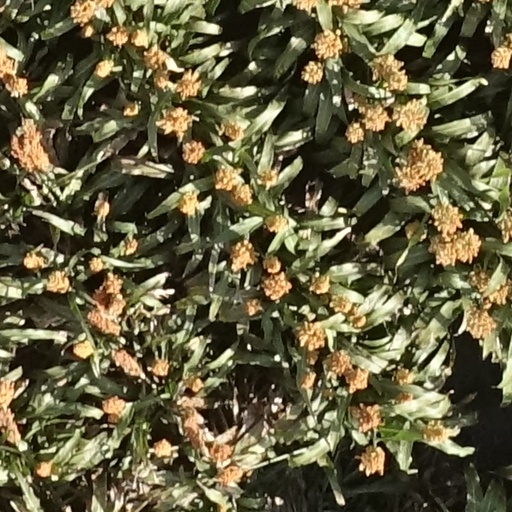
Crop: sorghum